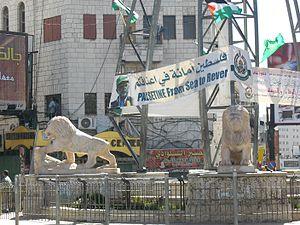
Le Hamas, acronyme partiel de harakat al-muqâwama al-'islâmiya, est un mouvement islamiste palestinien constitué d'une branche politique et d'une branche armée, principalement actif à Gaza. Créé en 1987 par Sheikh Ahmed Yassin, Abdel Aziz al-Rantissi et Mohammed Taha, tous trois issus des Frères musulmans, sa charte affirme que « la terre de Palestine est une terre islamique ». Il prône la destruction de l'État d'Israël et l'instauration d'un État islamique palestinien sur tout le territoire de l'ancienne Palestine mandataire, avant de demander « l’établissement d’un État palestinien entièrement souverain et indépendant dans les frontières du 4 juin 1967, avec Jérusalem pour capitale ».